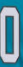
Number: 0